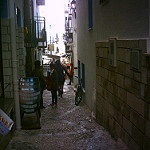
Label: street